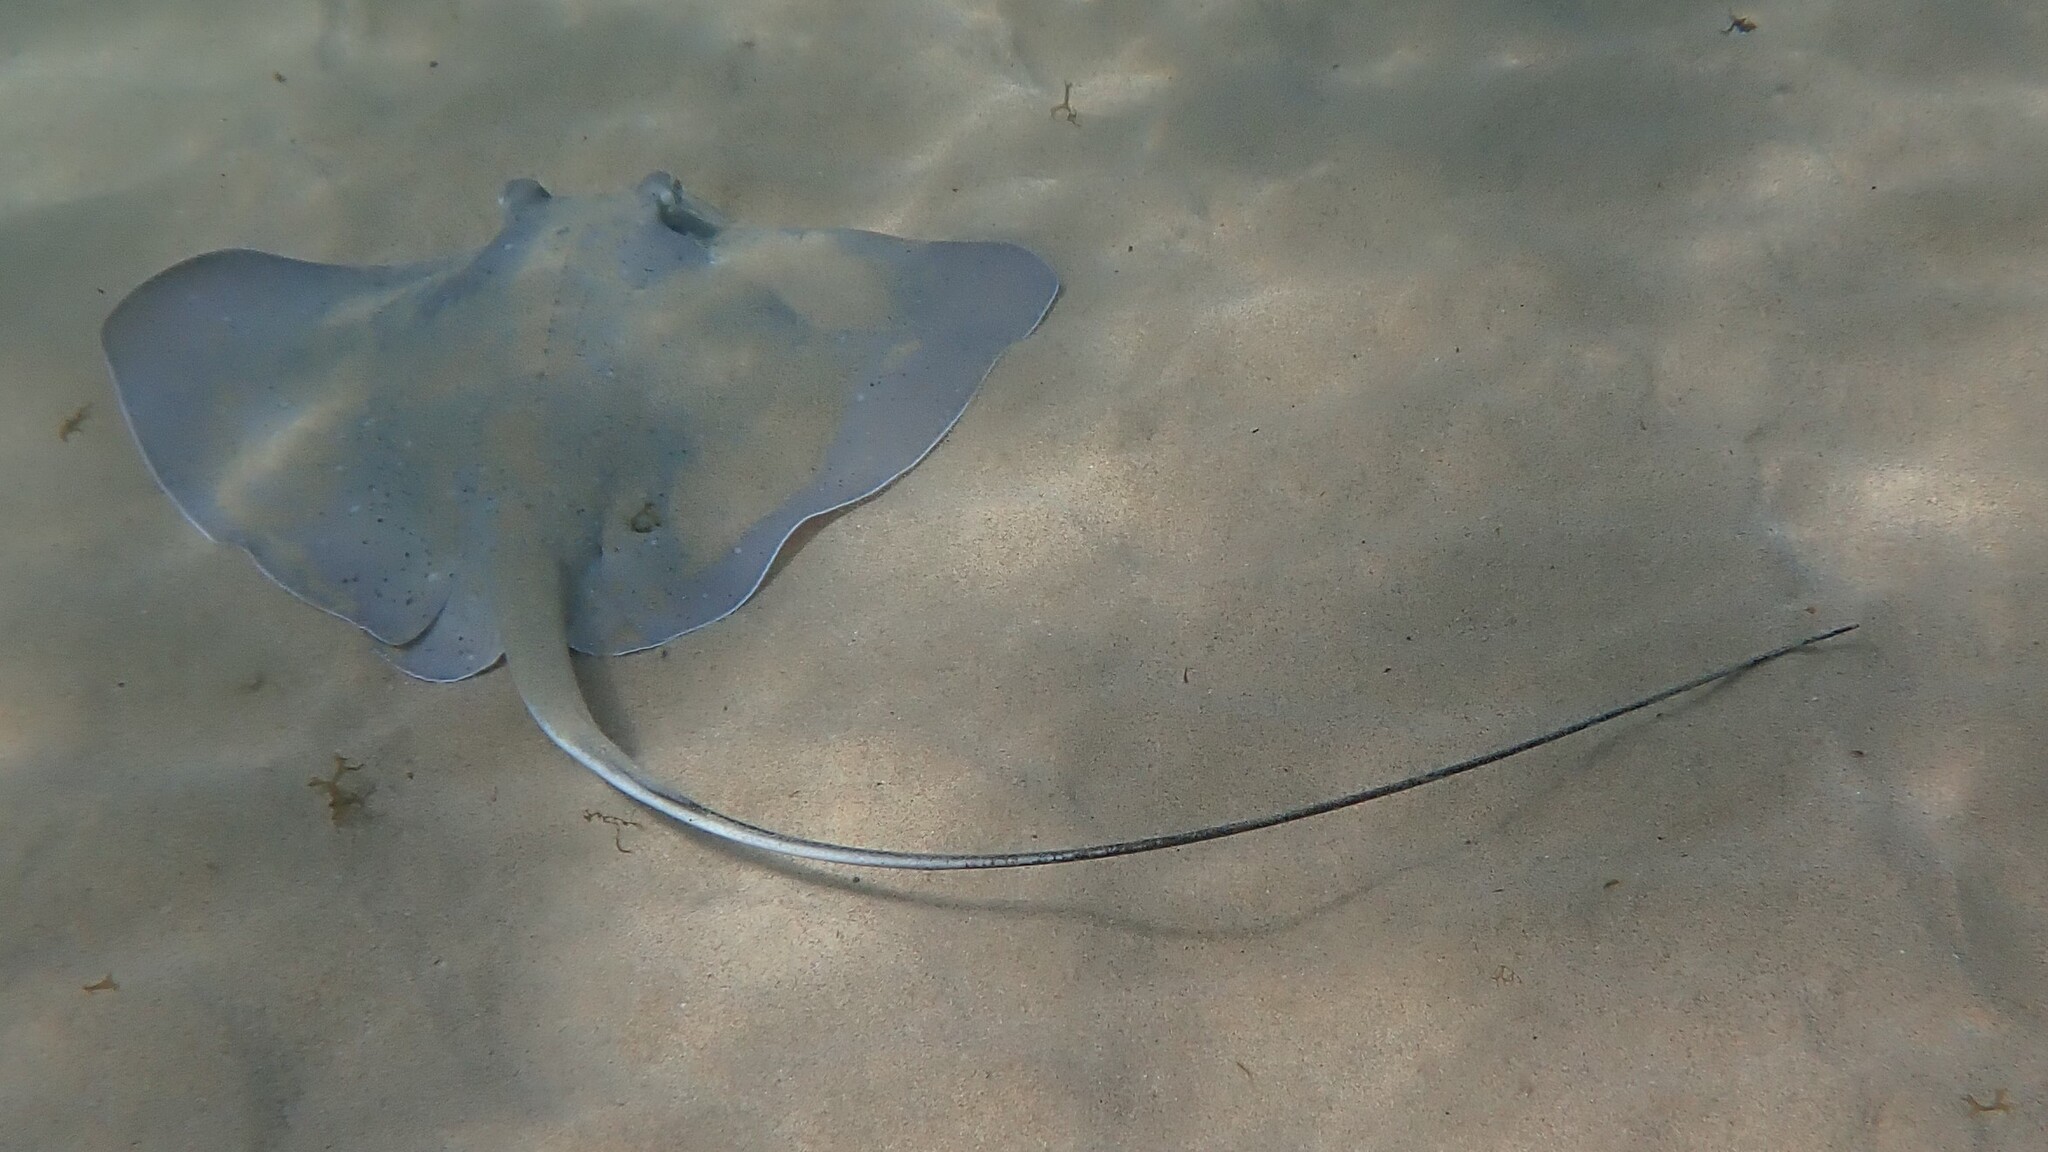
fish (species not among the labelled classes)